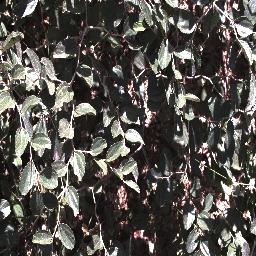
Label: chinee_apple